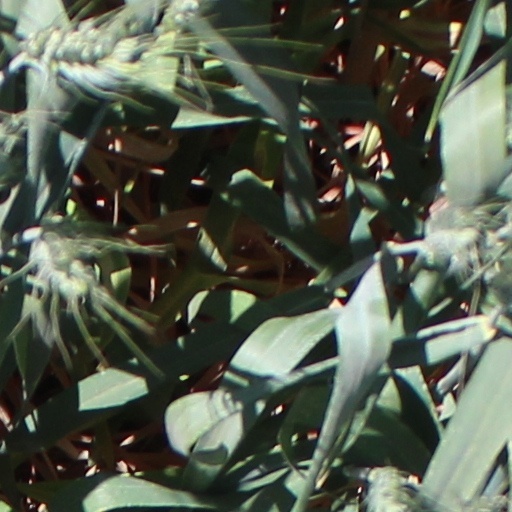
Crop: wheat